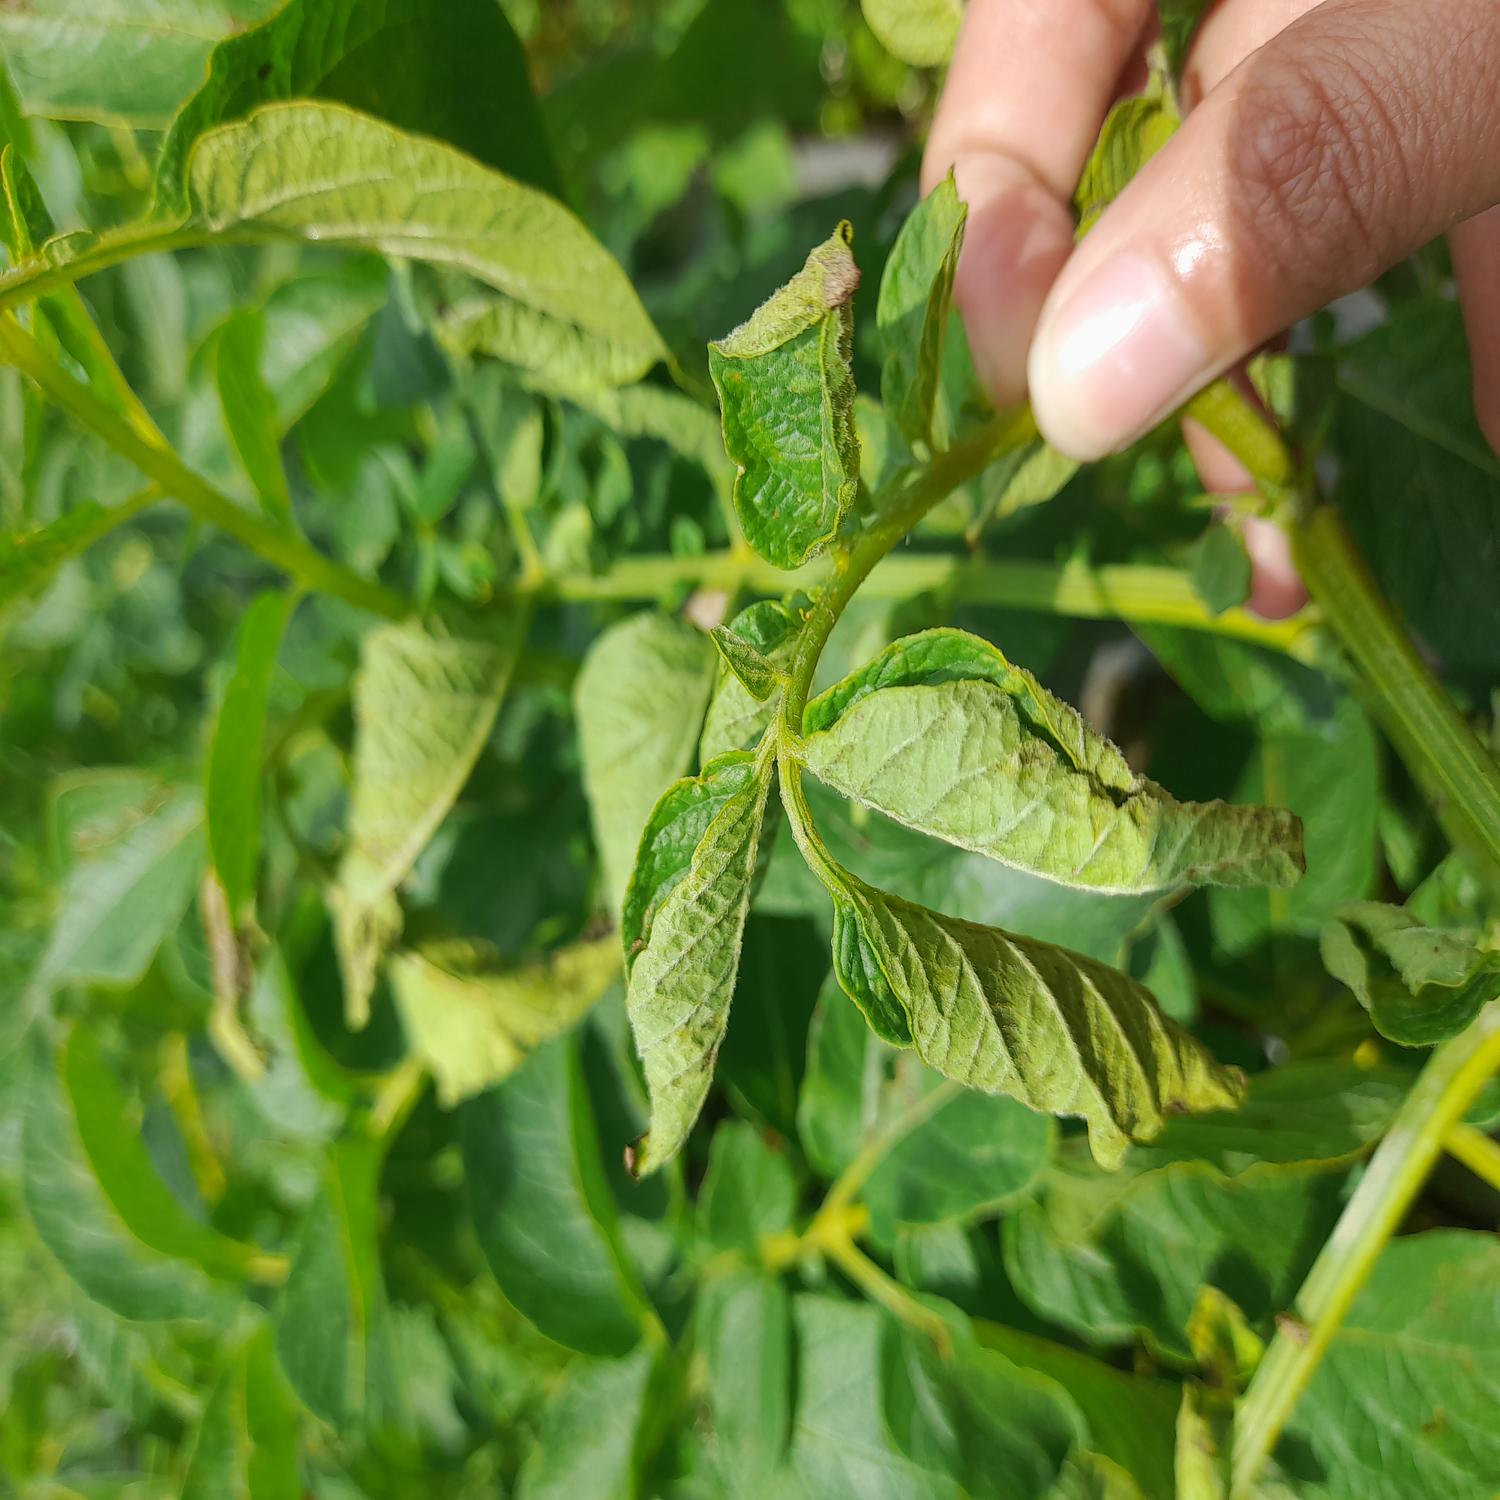
Label: Bacteria